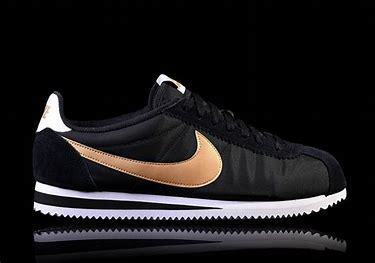
Brand: Nike
Model: Classic Cortez Nylon